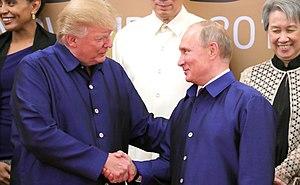
L’élection présidentielle de 2018 est organisée en Russie le 18 mars 2018 pour en élire le président fédéral. Vladimir Poutine ayant réuni une majorité absolue des voix dès le premier tour, aucun second tour n'est organisé.